Boston Art Club

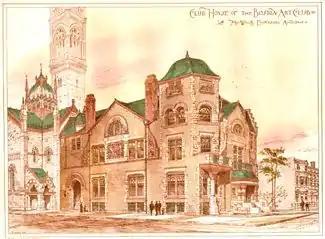
Boston Art Club at 150 Newbury Street, designed by William Ralph Emerson, 1882

After the War, and until 1871, there was no fixed location of the Club. Exhibitions began again in the studios of the various Artist Members. They gained sufficient support from these exhibitions to be formally incorporated by the Commonwealth of Massachusetts on March 3, 1871. The purpose of the incorporation was, "For the purpose of advancing the fine arts by the establishment of a Gallery and Library". During the period, from 1871–82, until a more permanent building was established, the Club rented spaces at 64 Boylston Street, in a building next to the Grand Lodge of Massachusetts. The success of the Boston Art Club during this period was due to Charles Callahan Perkins, one of the three corporate officers: Charles Callahan Perkins, Horace H. Moses, and George D. Russell.